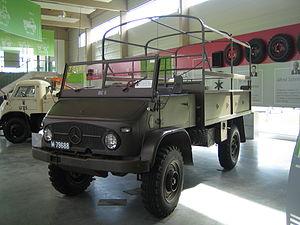
Les équipements de l'Armée suisse, rassemblent différentes sortes de véhicules, des chars de combat, des véhicules de transport de troupe ainsi que des hélicoptères de transport et des avions de combat en service dans les Forces terrestres ou les Forces aériennes.